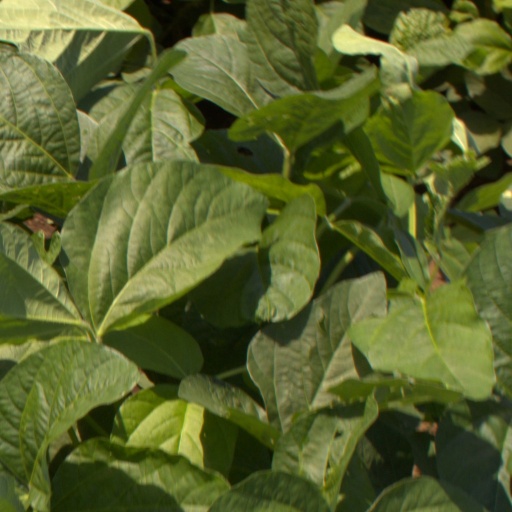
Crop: soybean